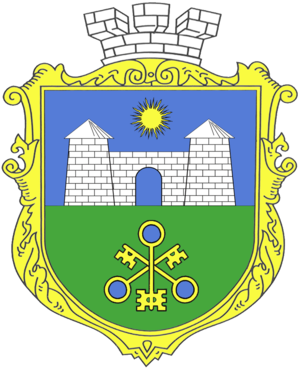
Tatarbounary est une ville de l'oblast d'Odessa, en Ukraine, et le centre administratif du raïon de Tatarbounary. Sa population s'élevait à 11 007 habitants en 2018.